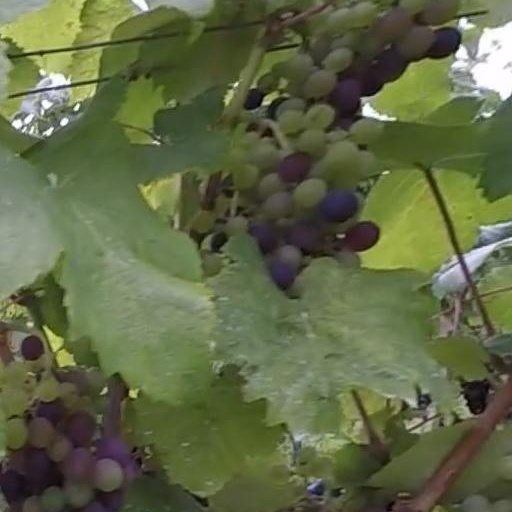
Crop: grape